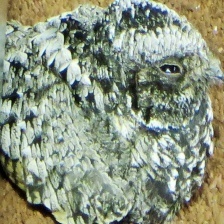
Species: COMMON POORWILL
Scientific name: PHALAENOPTILUS NUTTALLII